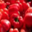
Label: sweet_pepper